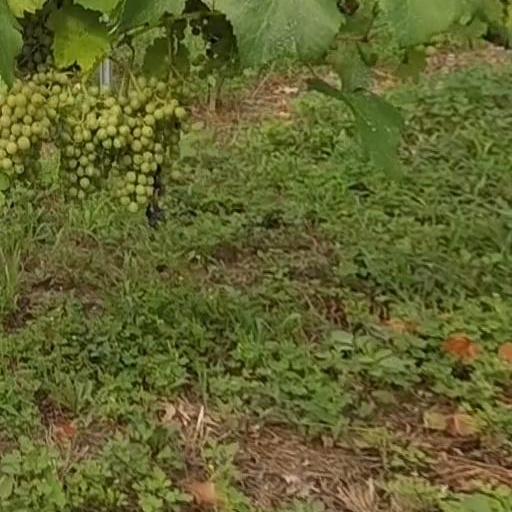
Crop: grape